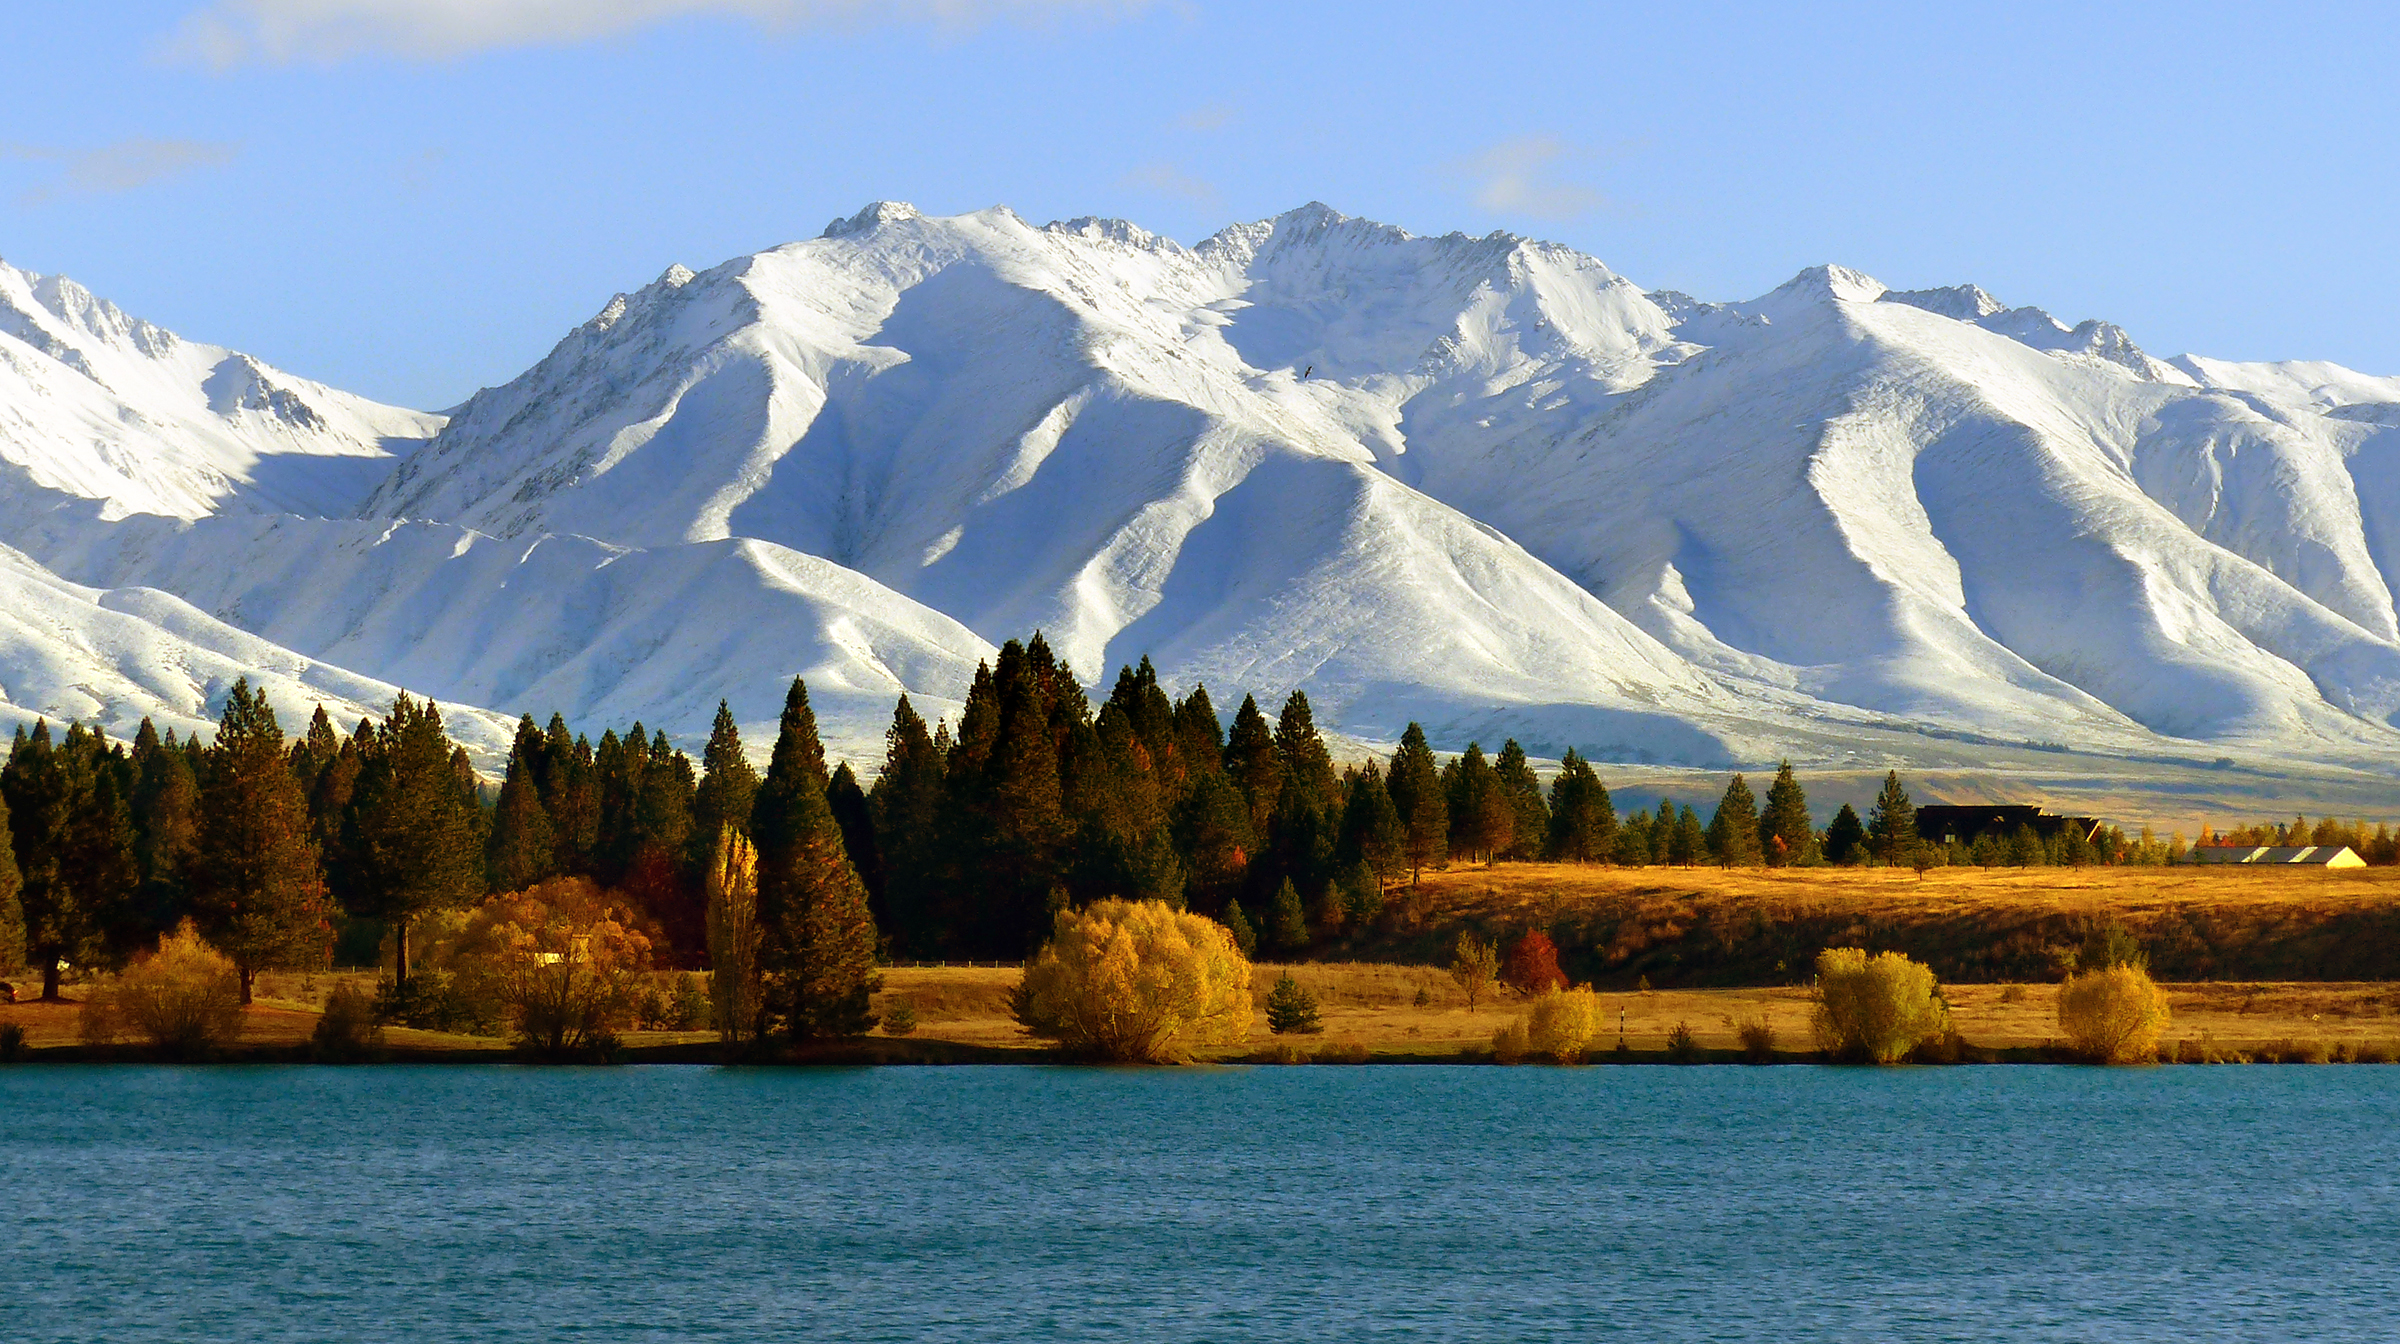
wilderness, mountain, snow, winter, lake, mountain range, mountains, flickrelite, lumixfz200, canterbury, twizel, southernalps, landform, geographical feature, mountainous landforms